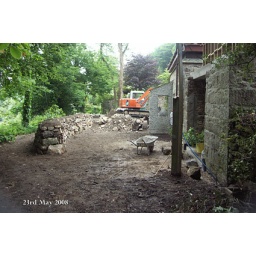
We removed the wooden fence and built up this hedge over a week